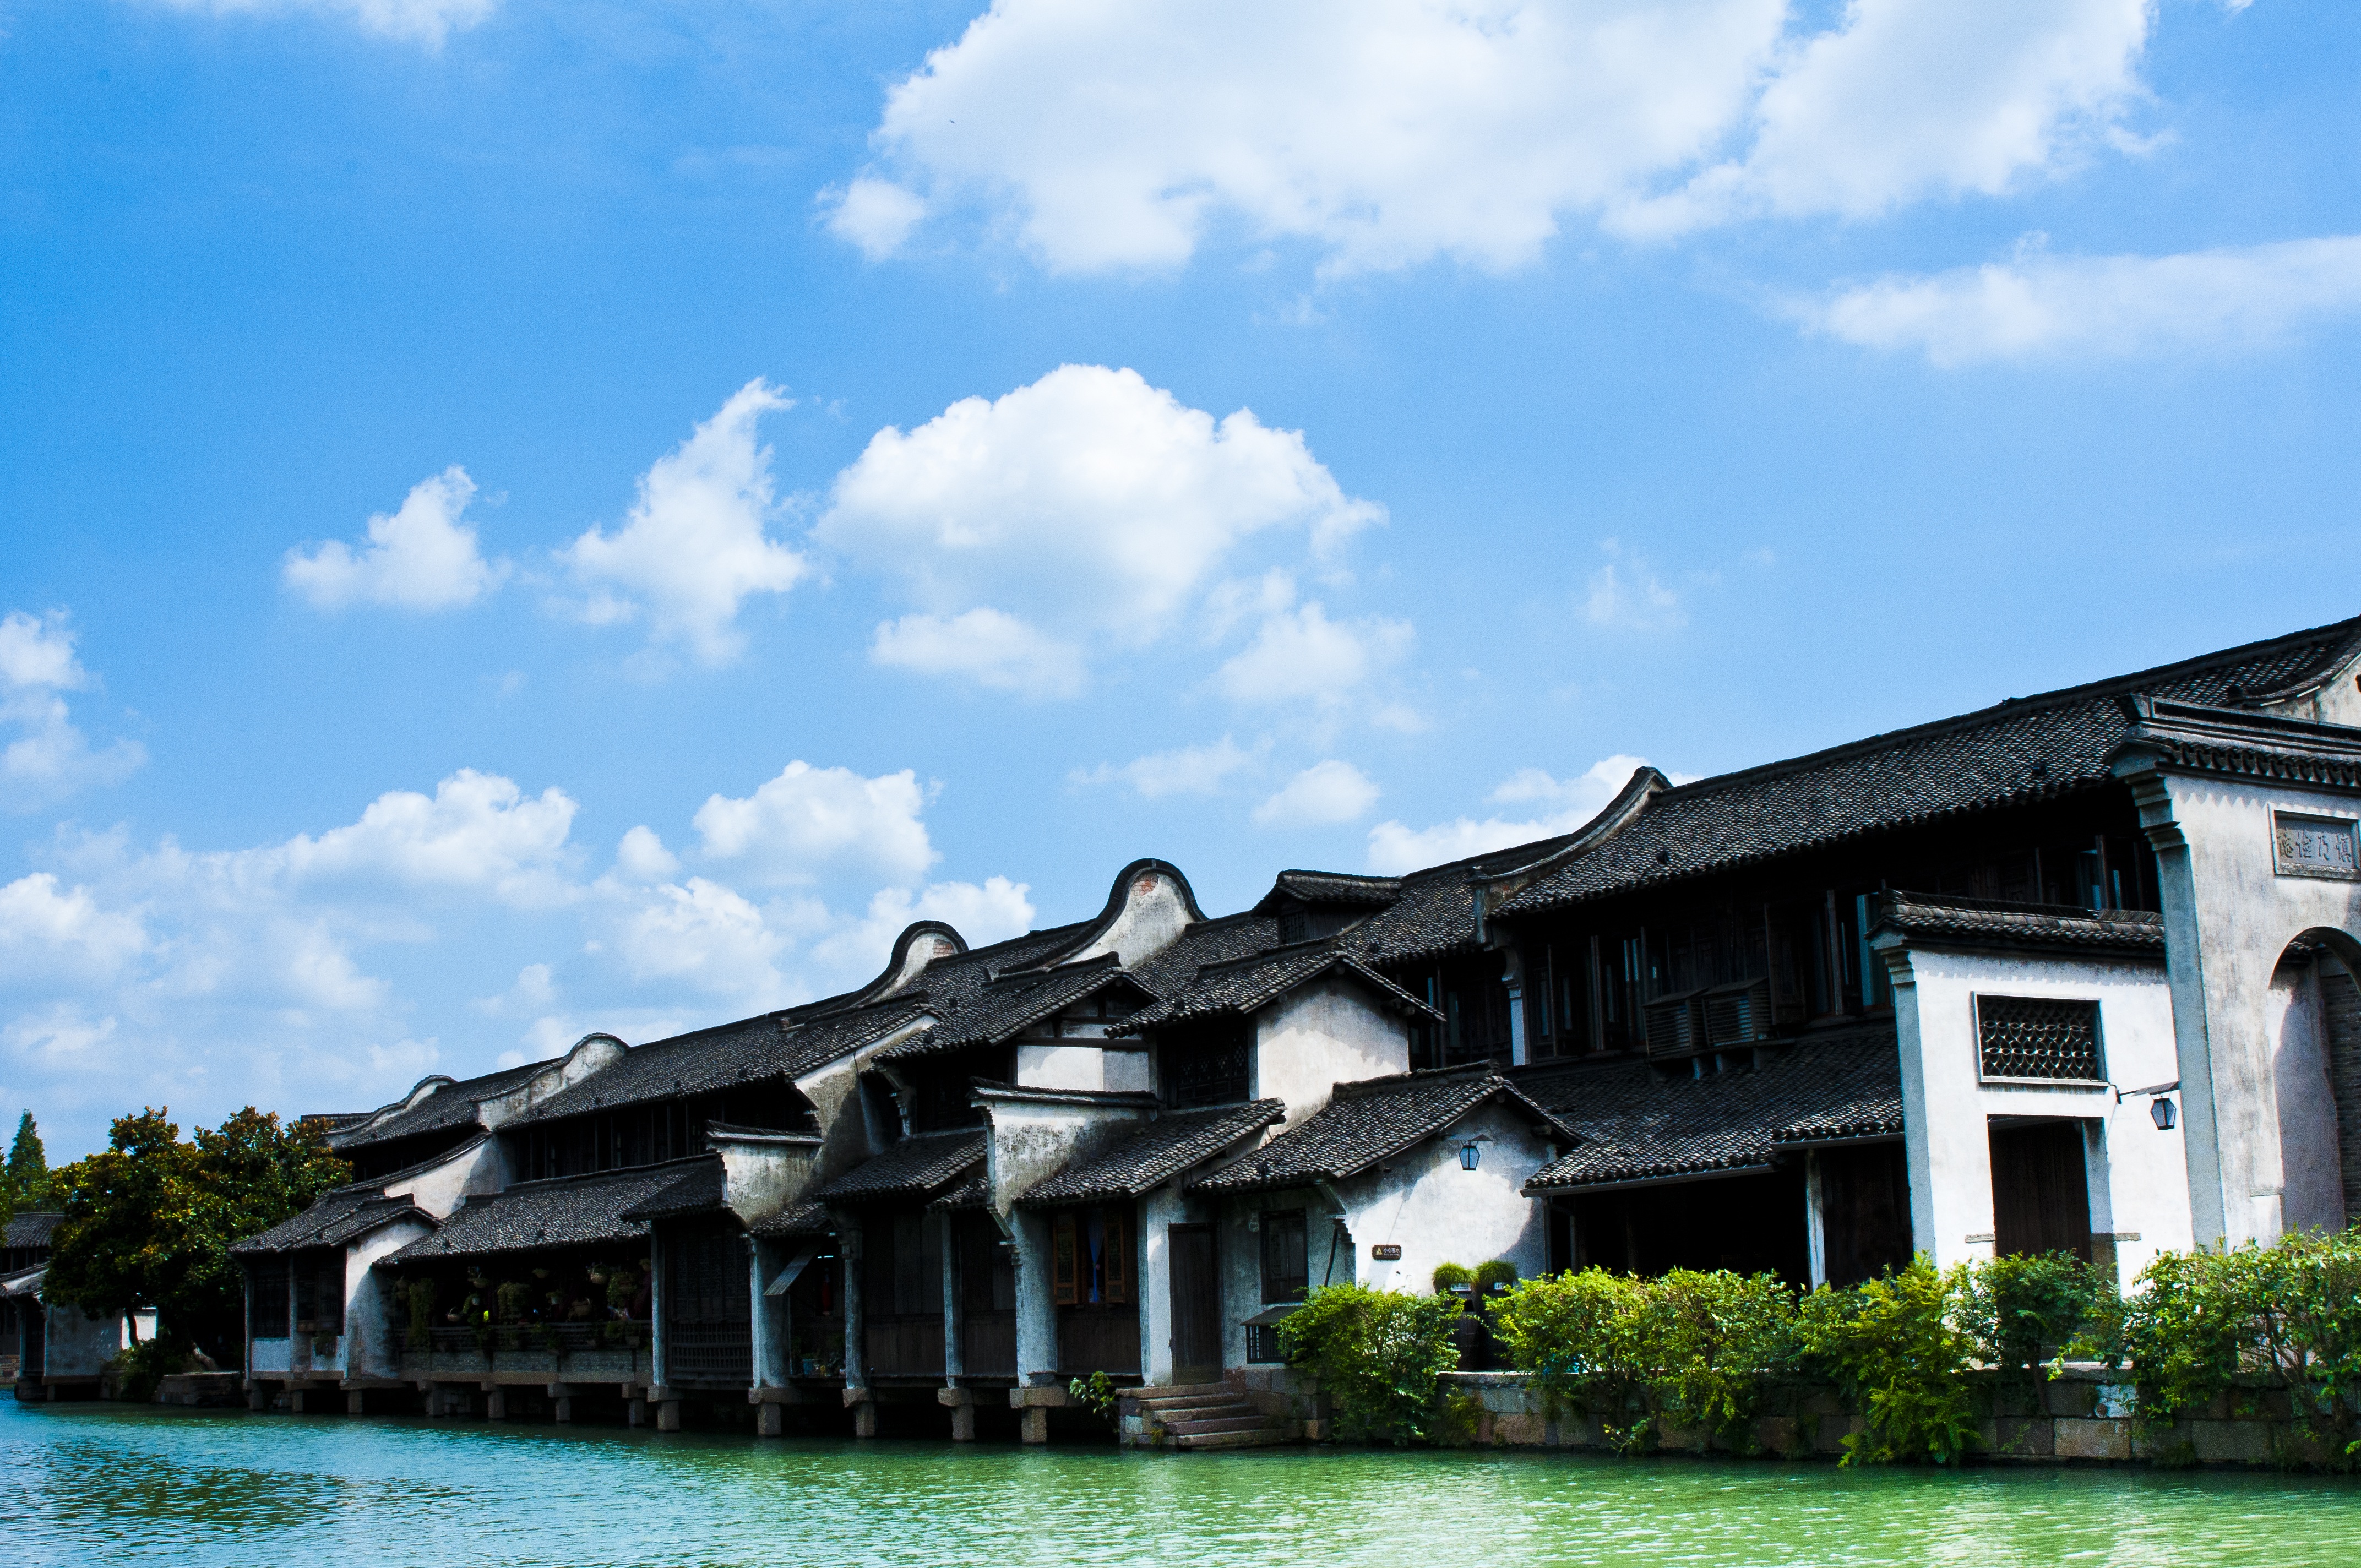
plant, sky, white, house, building, home, river, vacation, village, line, green, tile, blue, lamp, waterway, resort, wooden, estate, antiquity, white cloud, china wind, ancient architecture, wuzhen, the ming and qing dynasties, huizhou architecture, wood frame, green black